Victorian School of Forestry

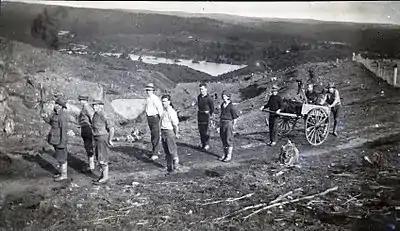
VSF students - field work in the school demonstration forest. Brackenbury Road, overlooking St Georges Lake "Govvy Dam". Circa 1930. Source: FCRPA Museum.

In addition to rigorous academic study, VSF had a very strong focus on preparing students suited to Victorian conditions and on acquiring practical skills of forestry. Horsemanship was included in the curriculum at Creswick up until the 1960s and regular field work in the demonstration forest performing thinning, road works, planting or raising seedlings in the nearby nursery were an important part of the Victorian diploma course.